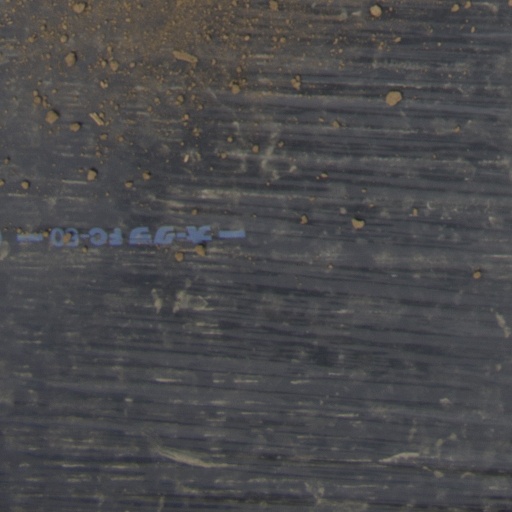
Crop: Jerusalem artichoke